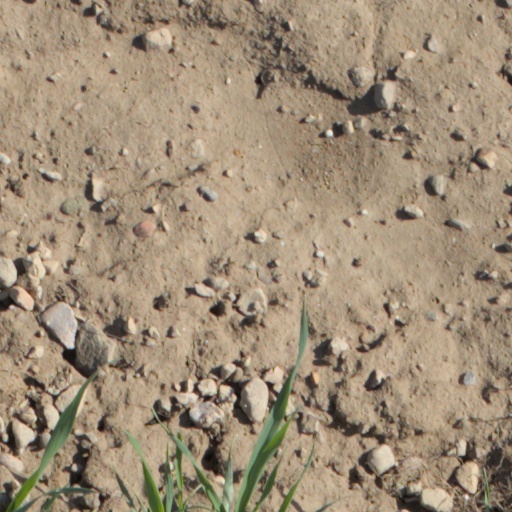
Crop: wheat